AMA House, Brisbane

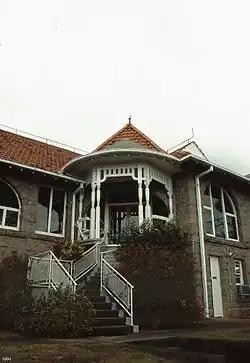
AMA House, 1994

AMA House is a heritage-listed villa at 1/88 L'Estrange Terrace, Kelvin Grove, City of Brisbane, Queensland, Australia. It was built from to . It is also known as AMA House and Hunstanton. It was added to the Queensland Heritage Register on 4 July 1995.